Harry DeBaecke

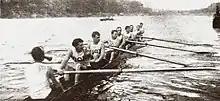
Rowing mens eight USA 1900.jpg

Harry Leopold DeBaecke (June 9, 1879 – November 6, 1961) was an American rower who competed in the 1900 Summer Olympics.